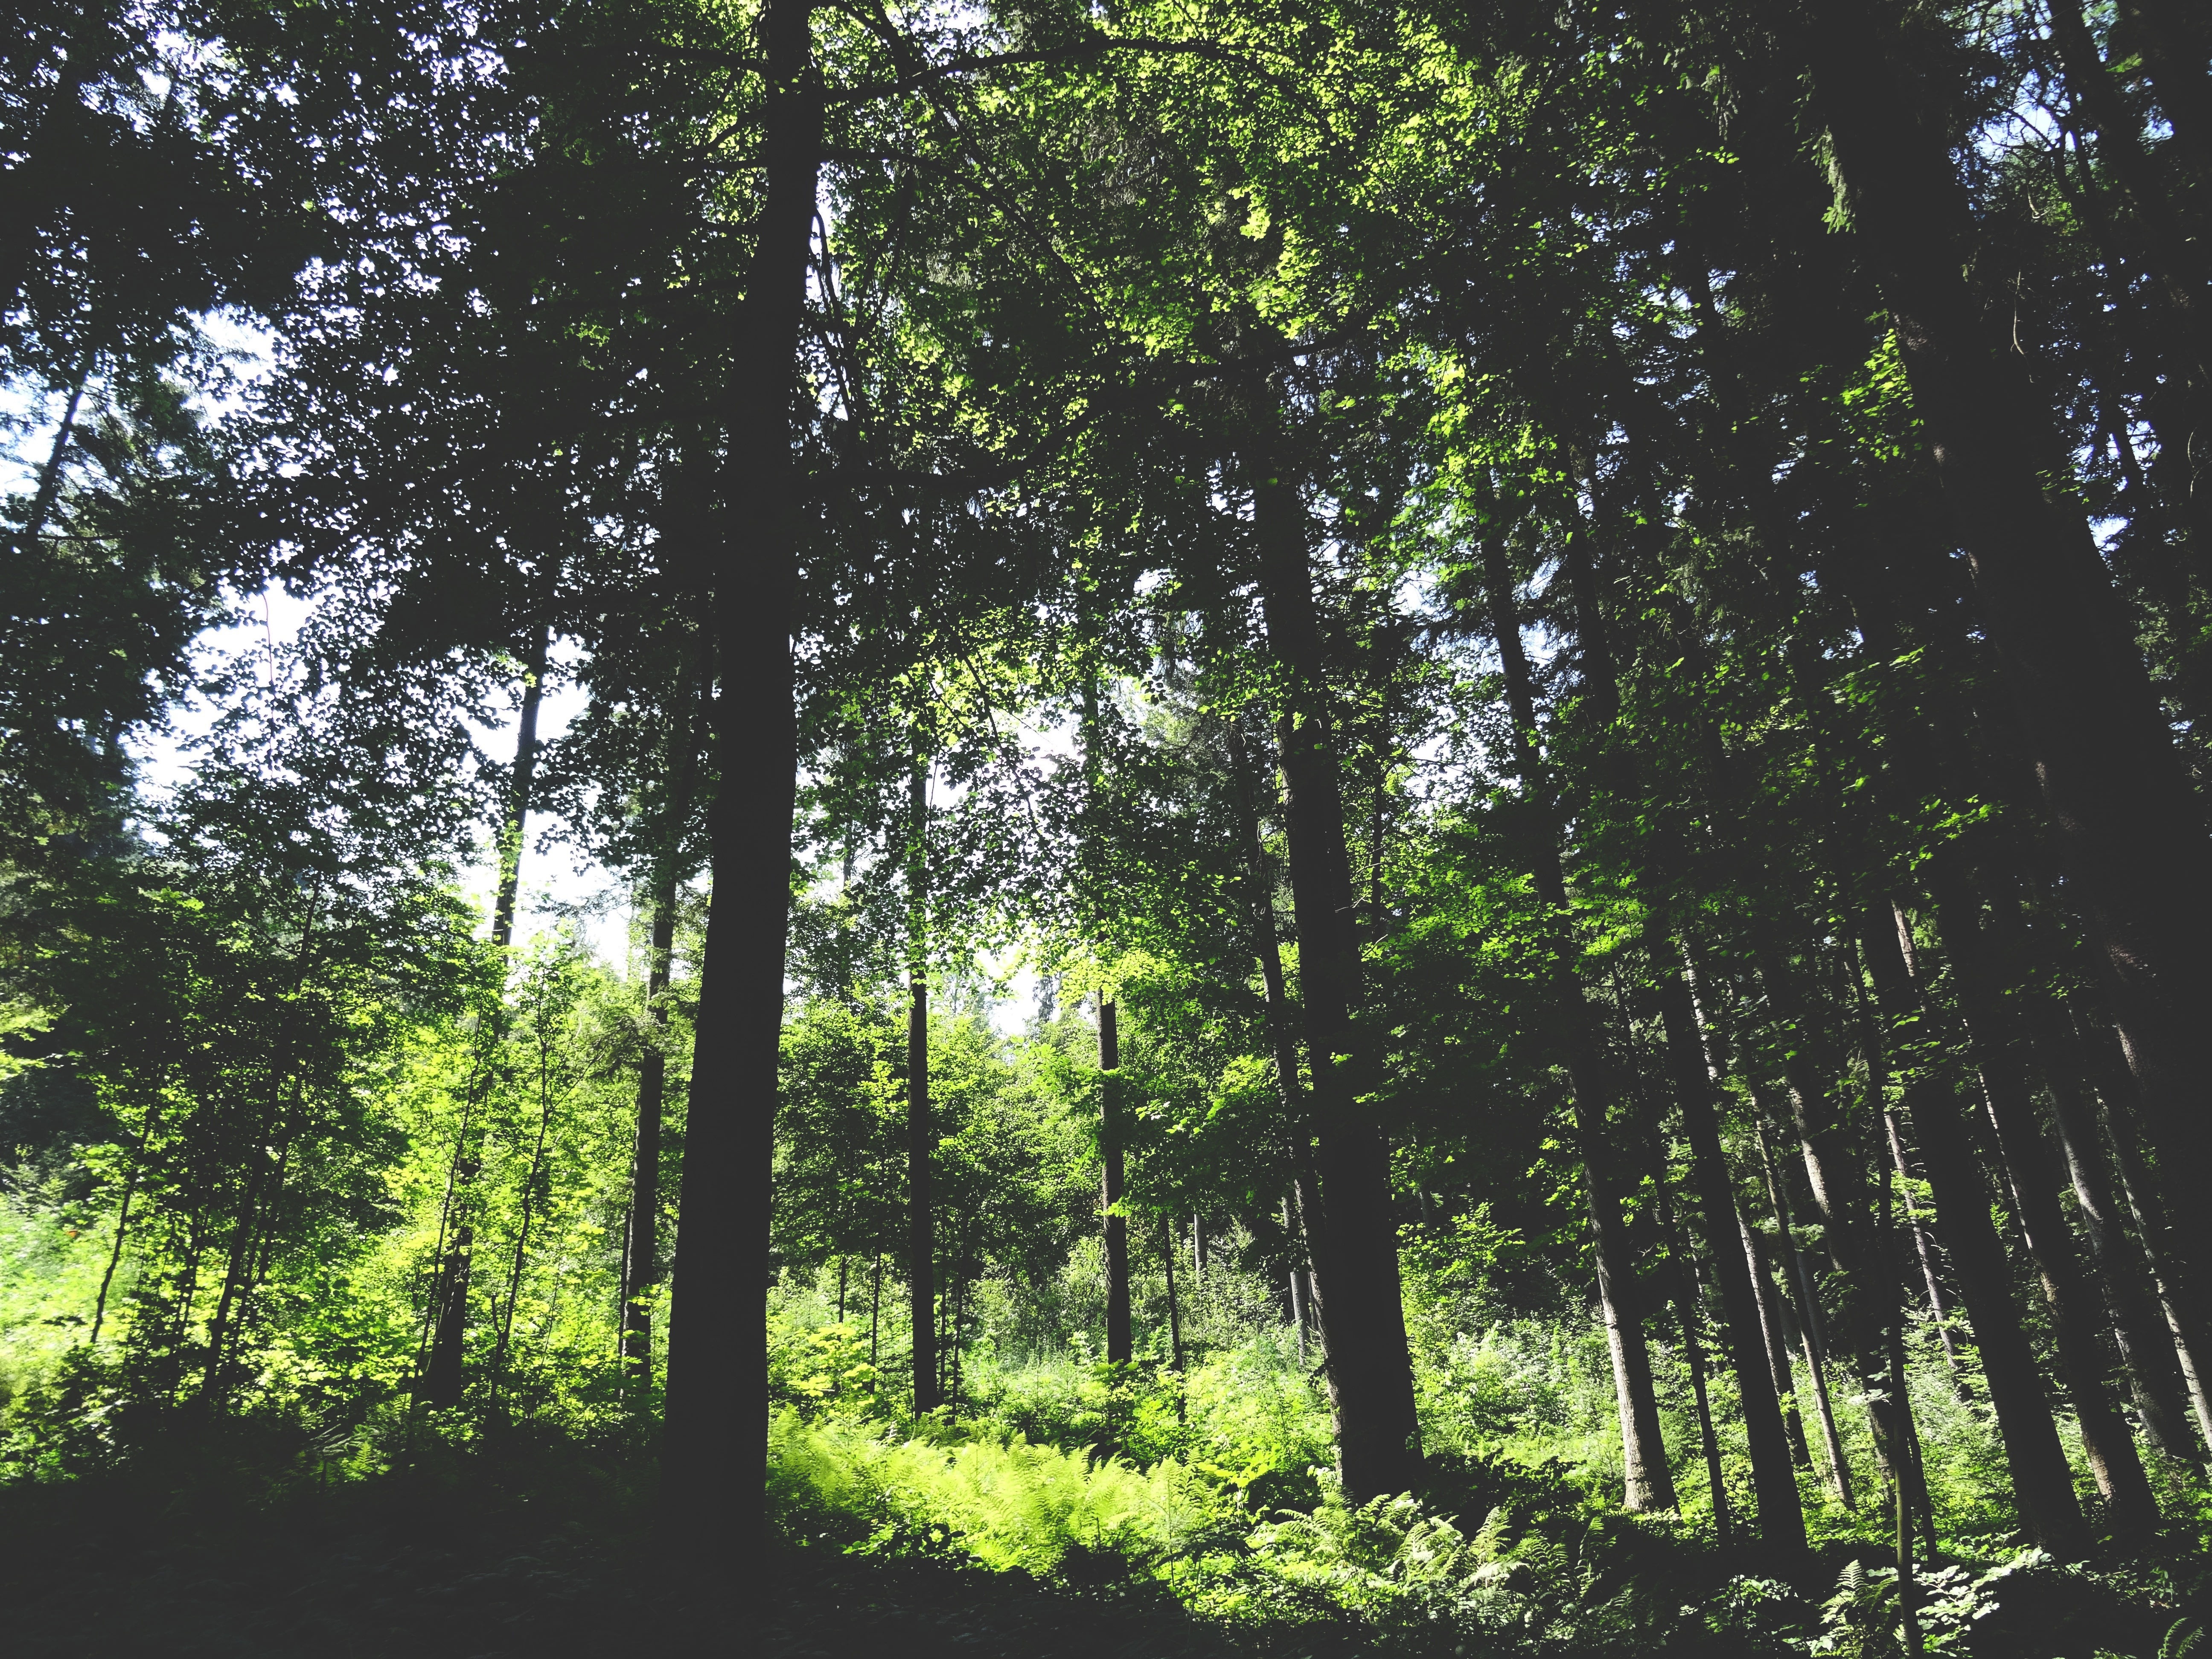
tree, nature, forest, branch, plant, meadow, sunlight, leaf, flower, green, jungle, botany, plants, trees, outdoors, woods, shadows, rainforest, deciduous, grove, woodland, habitat, ecosystem, biome, old growth forest, natural environment, woody plant, temperate broadleaf and mixed forest, temperate coniferous forest